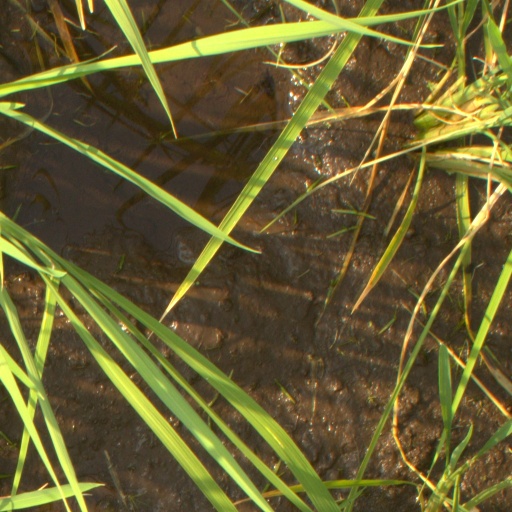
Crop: rice